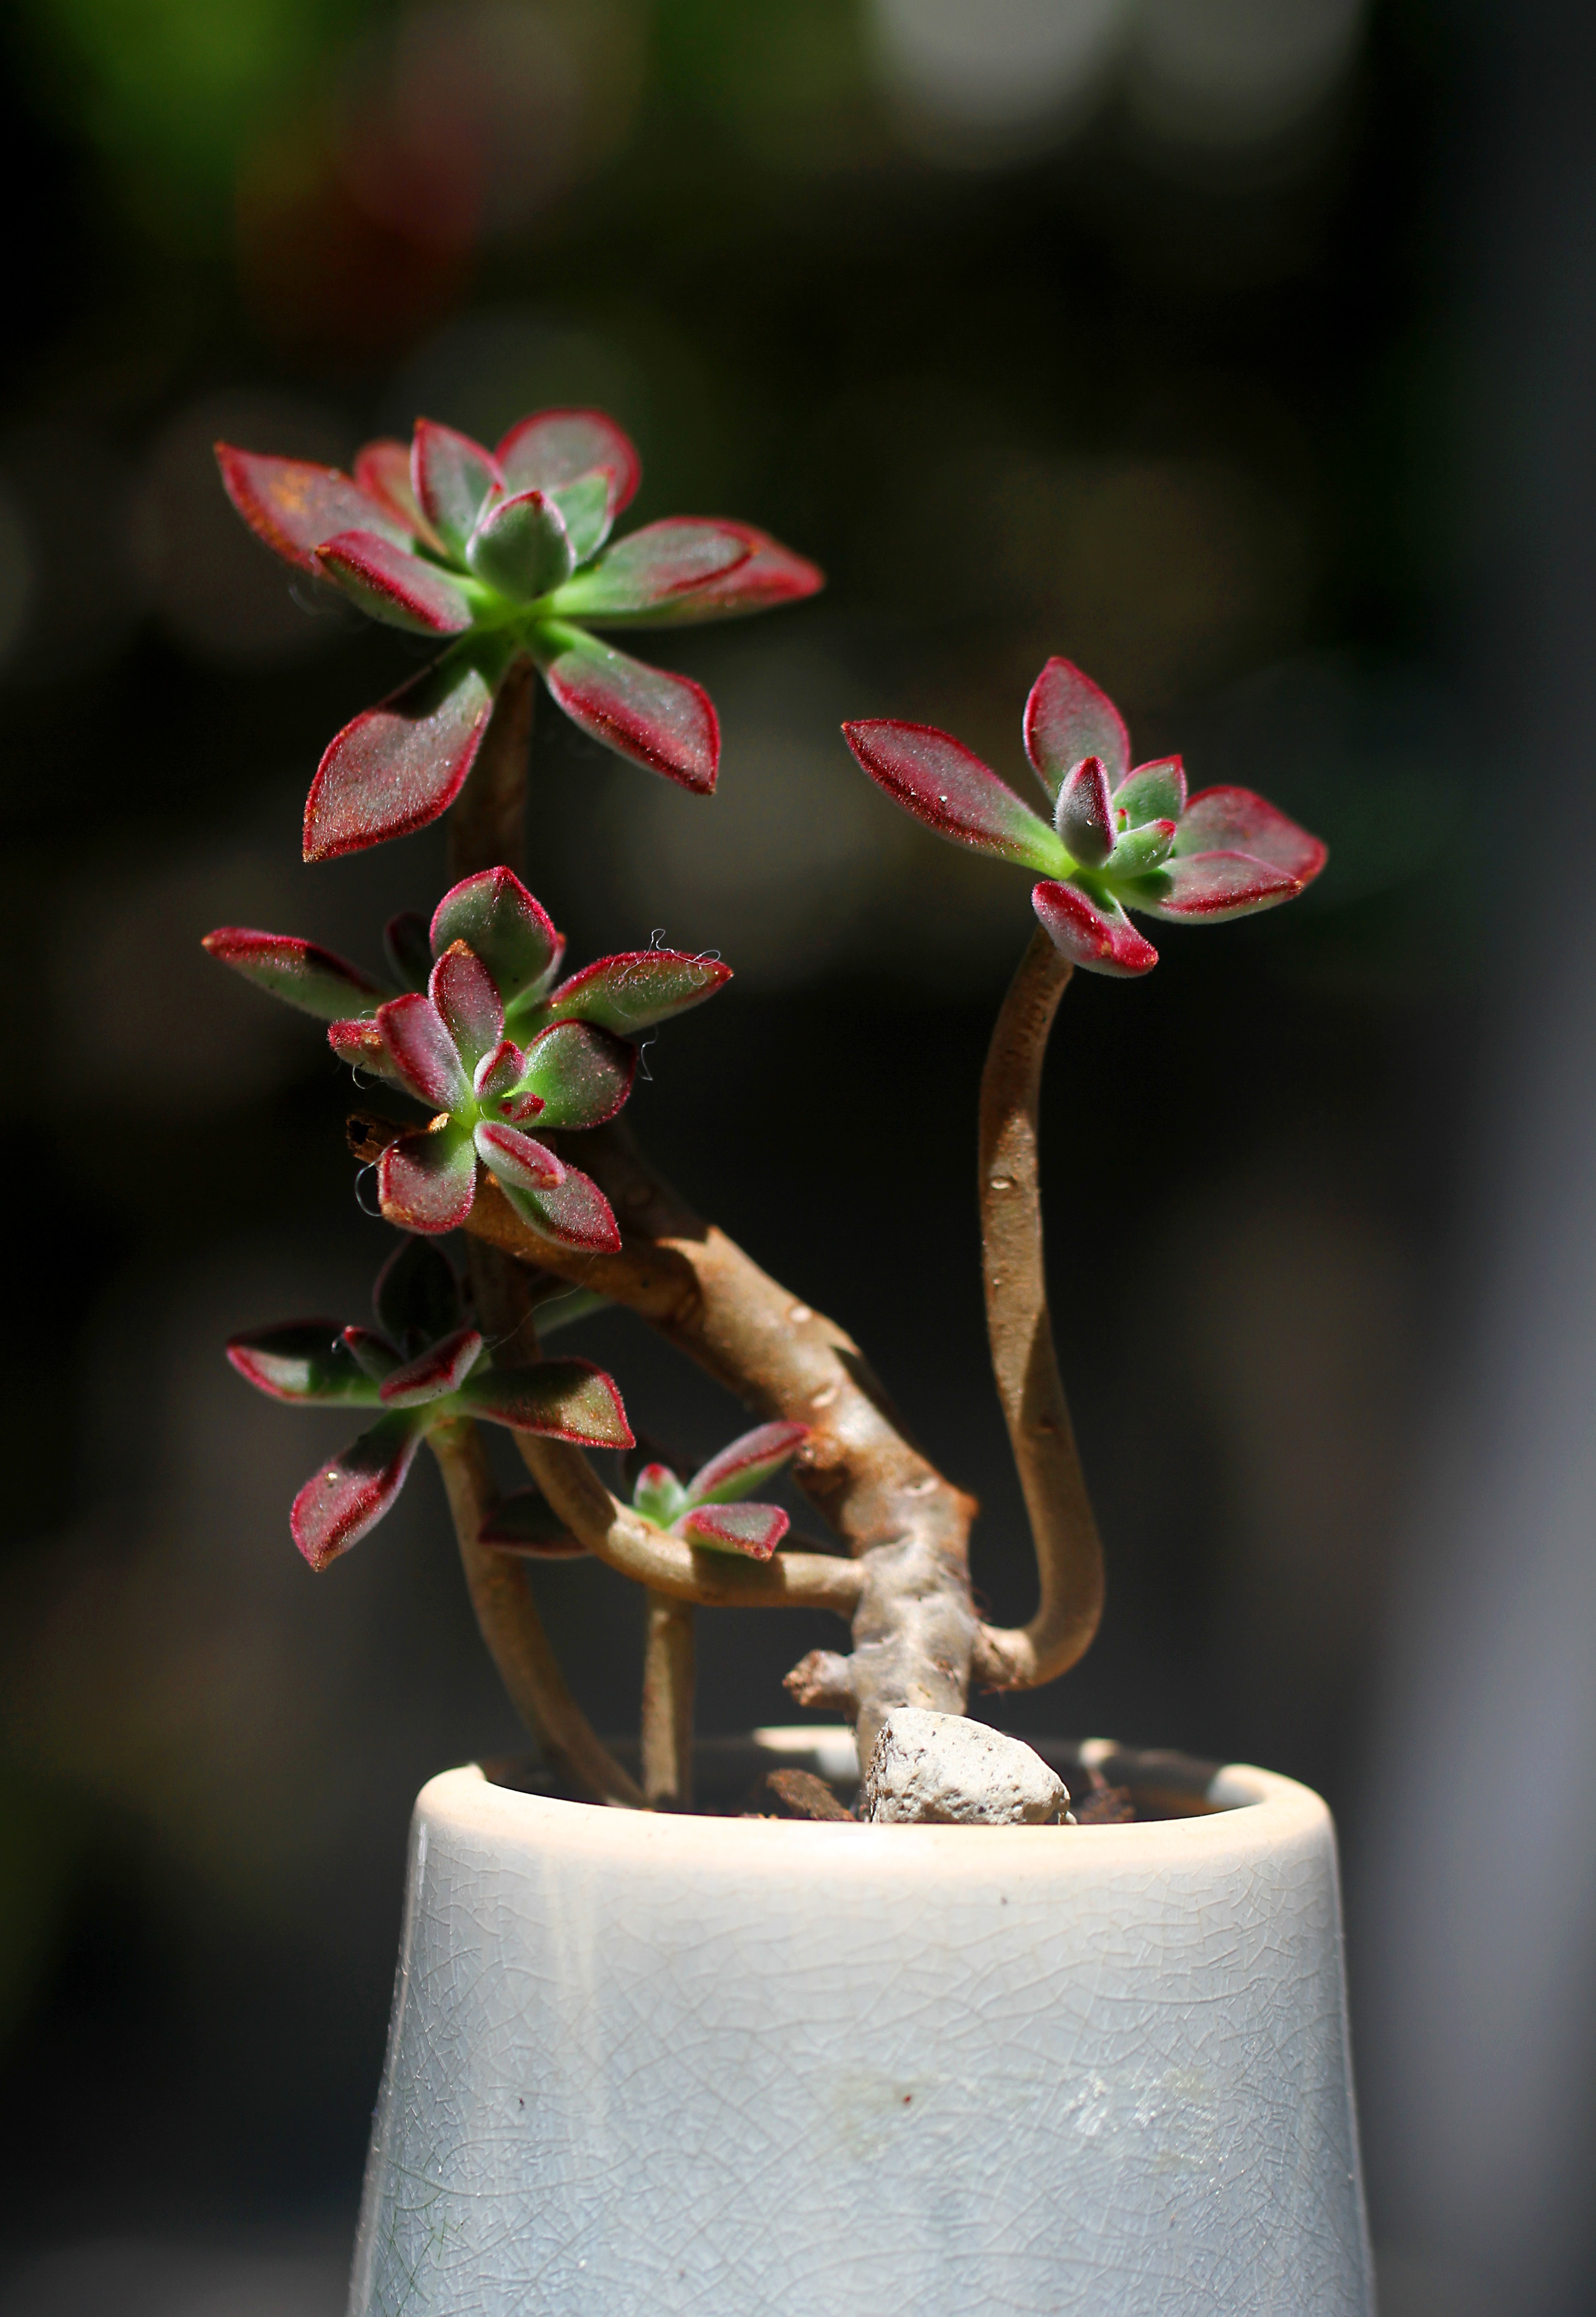
blossom, plant, sun, photography, leaf, flower, petal, spring, red, botany, pink, flora, close up, modeling, macro photography, flowering plant, the fleshy, land plant, jin huang xing